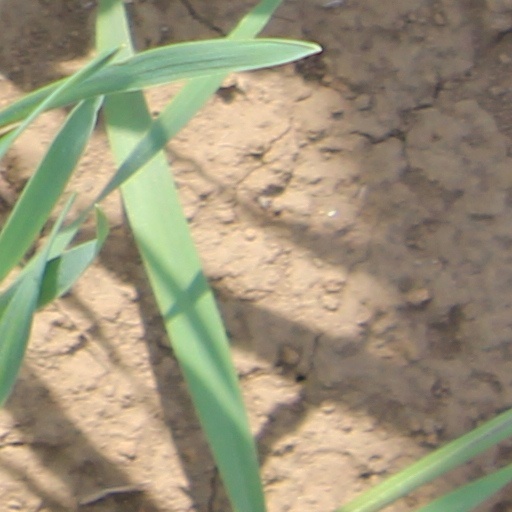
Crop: wheat